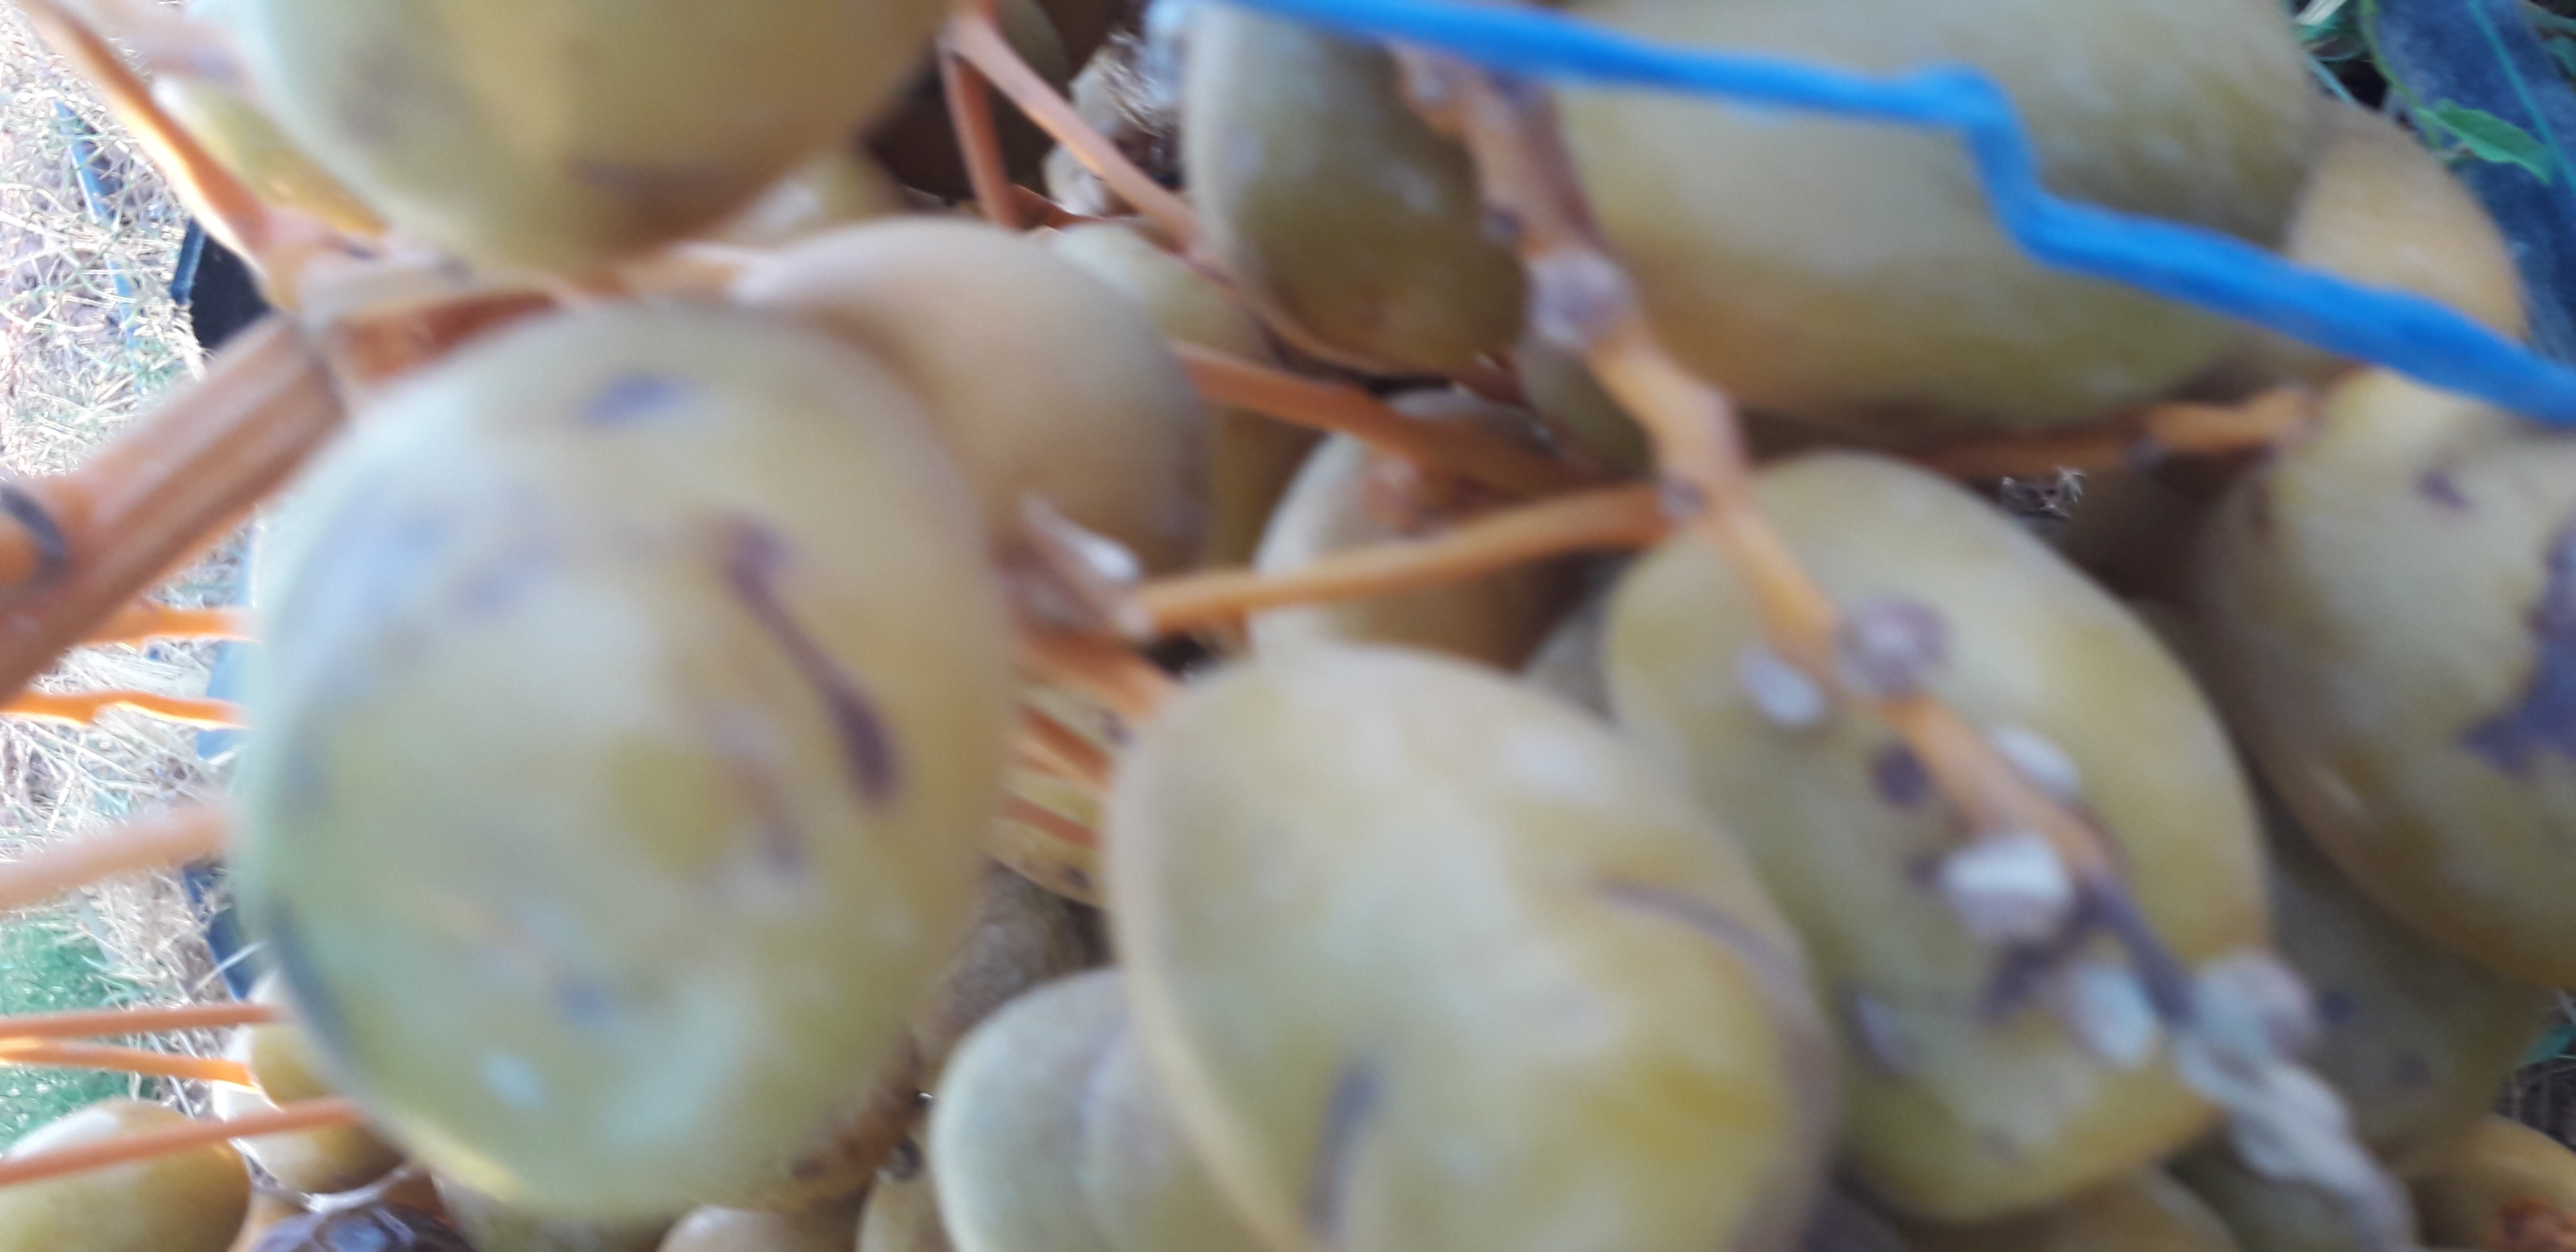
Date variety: Boufagous